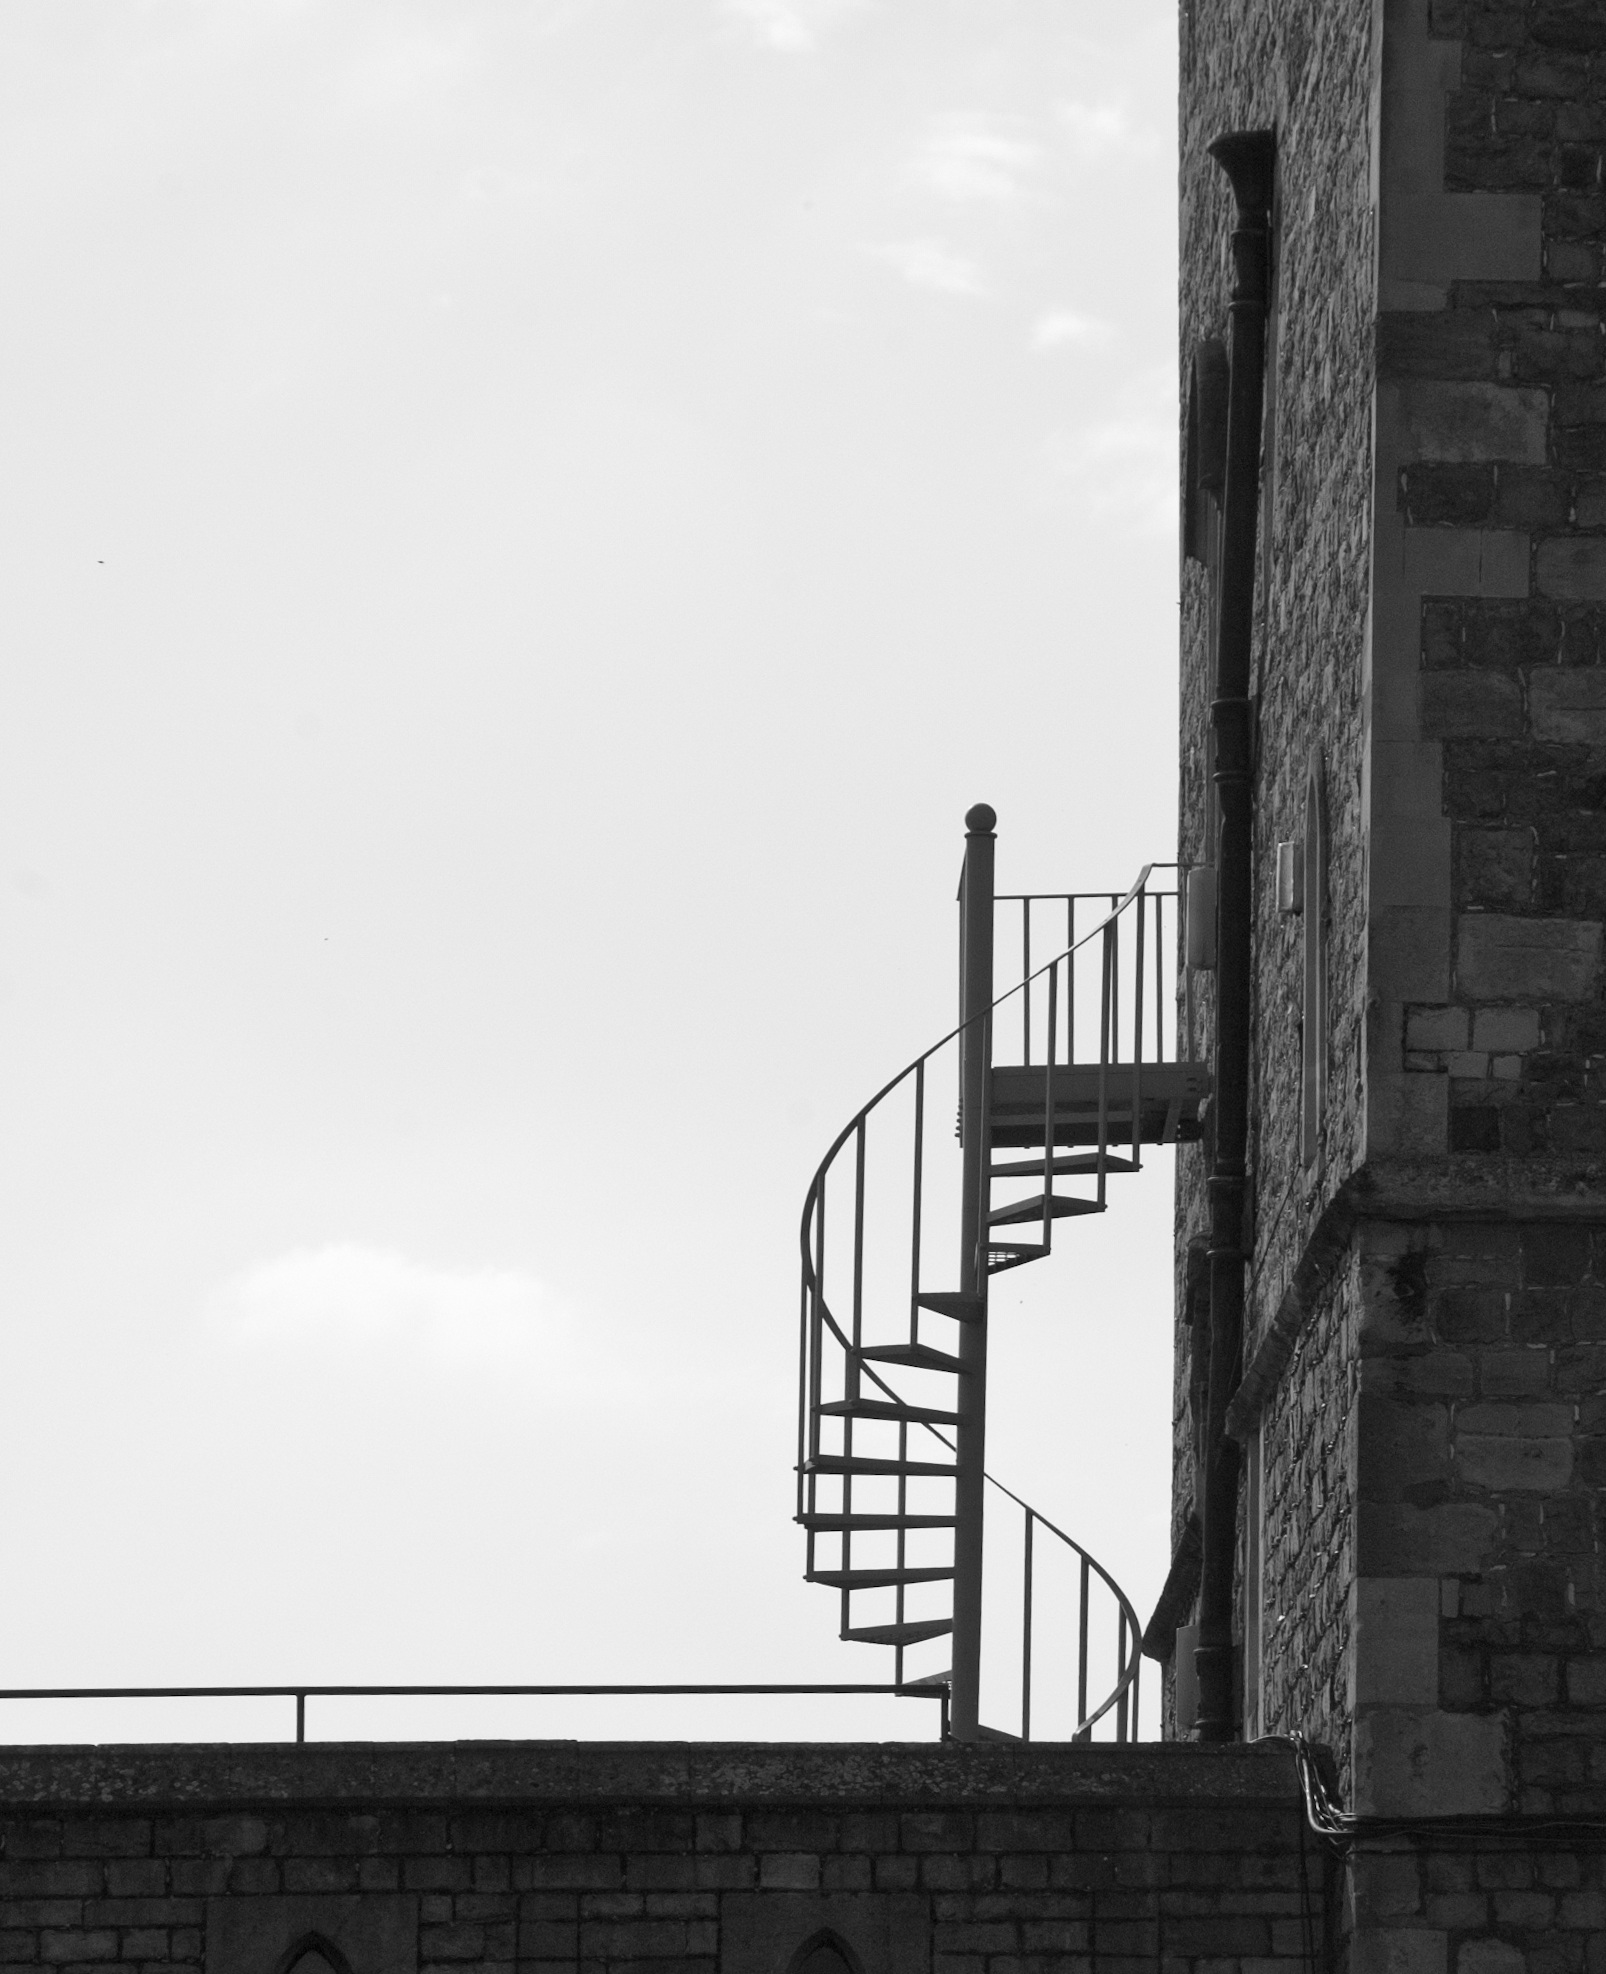
black and white, architecture, road, white, skyline, photography, spiral, building, skyscraper, urban, cityscape, line, tower, fashion, black, monochrome, stairs, shape, urban area, monochrome photography